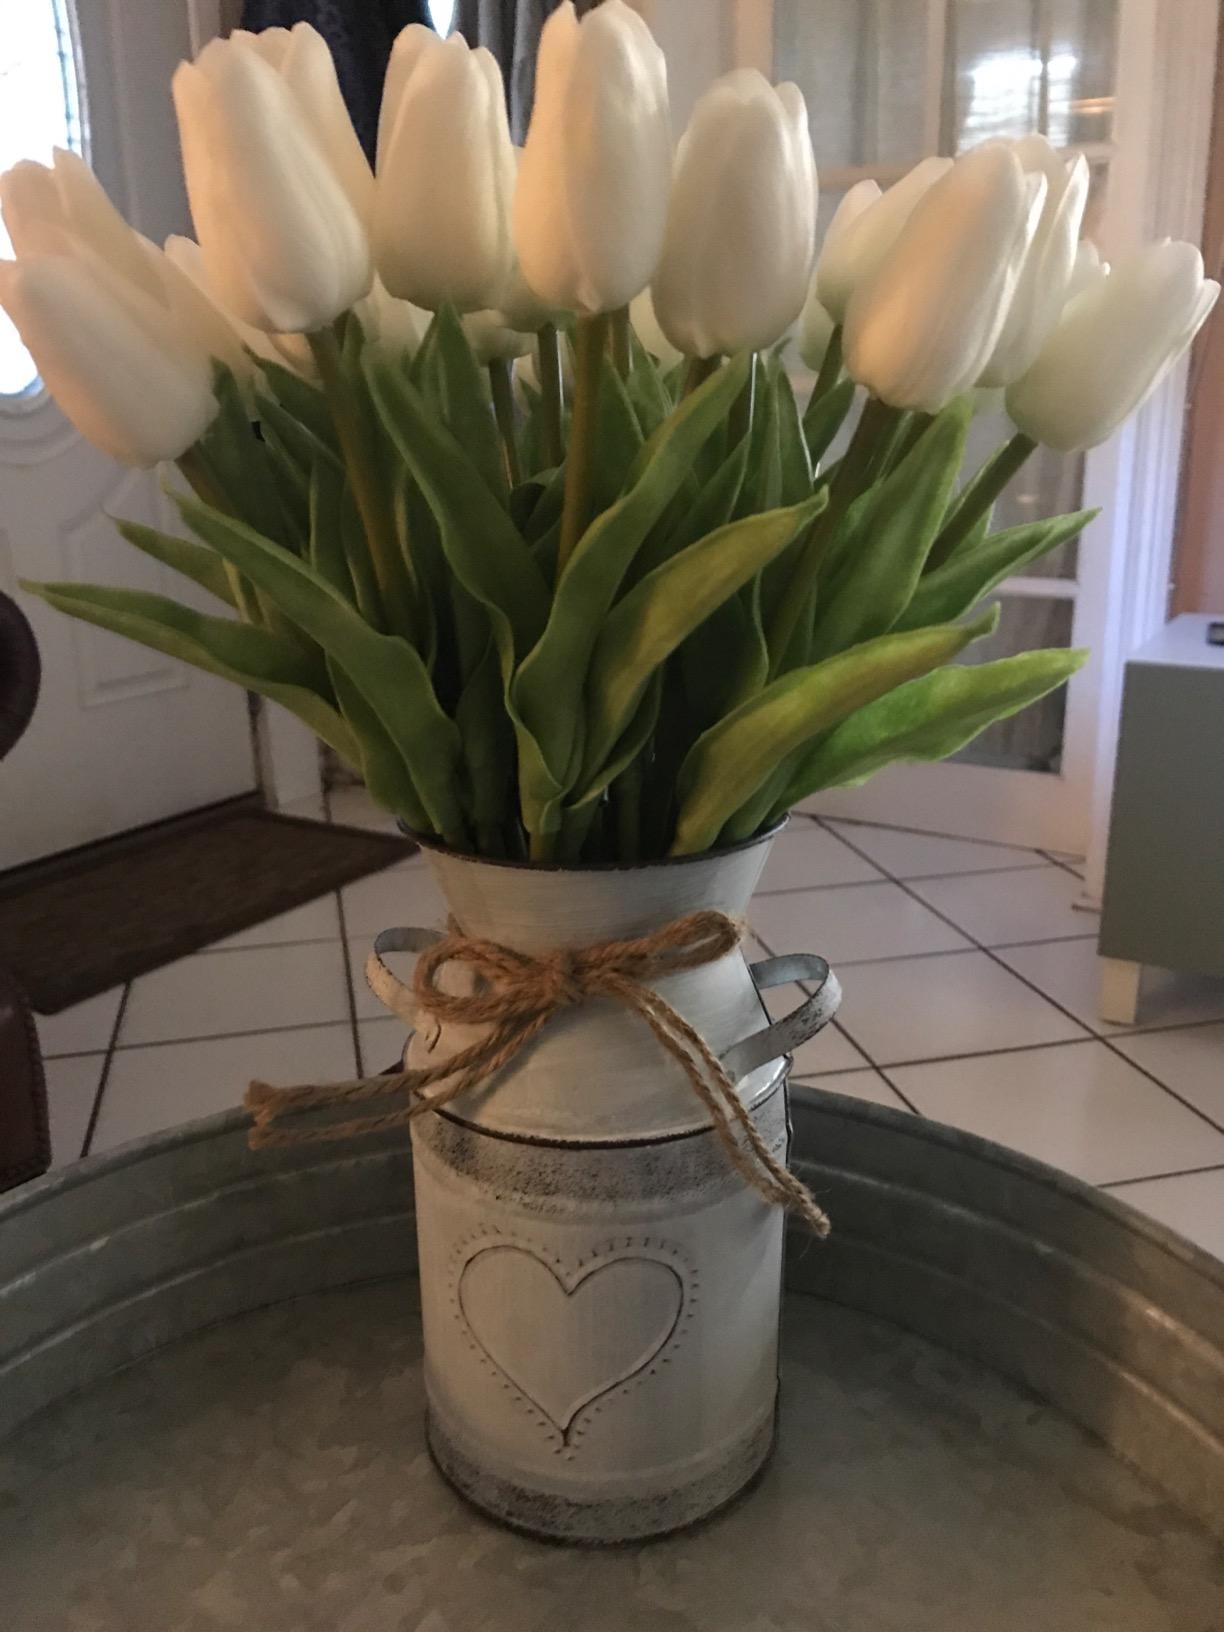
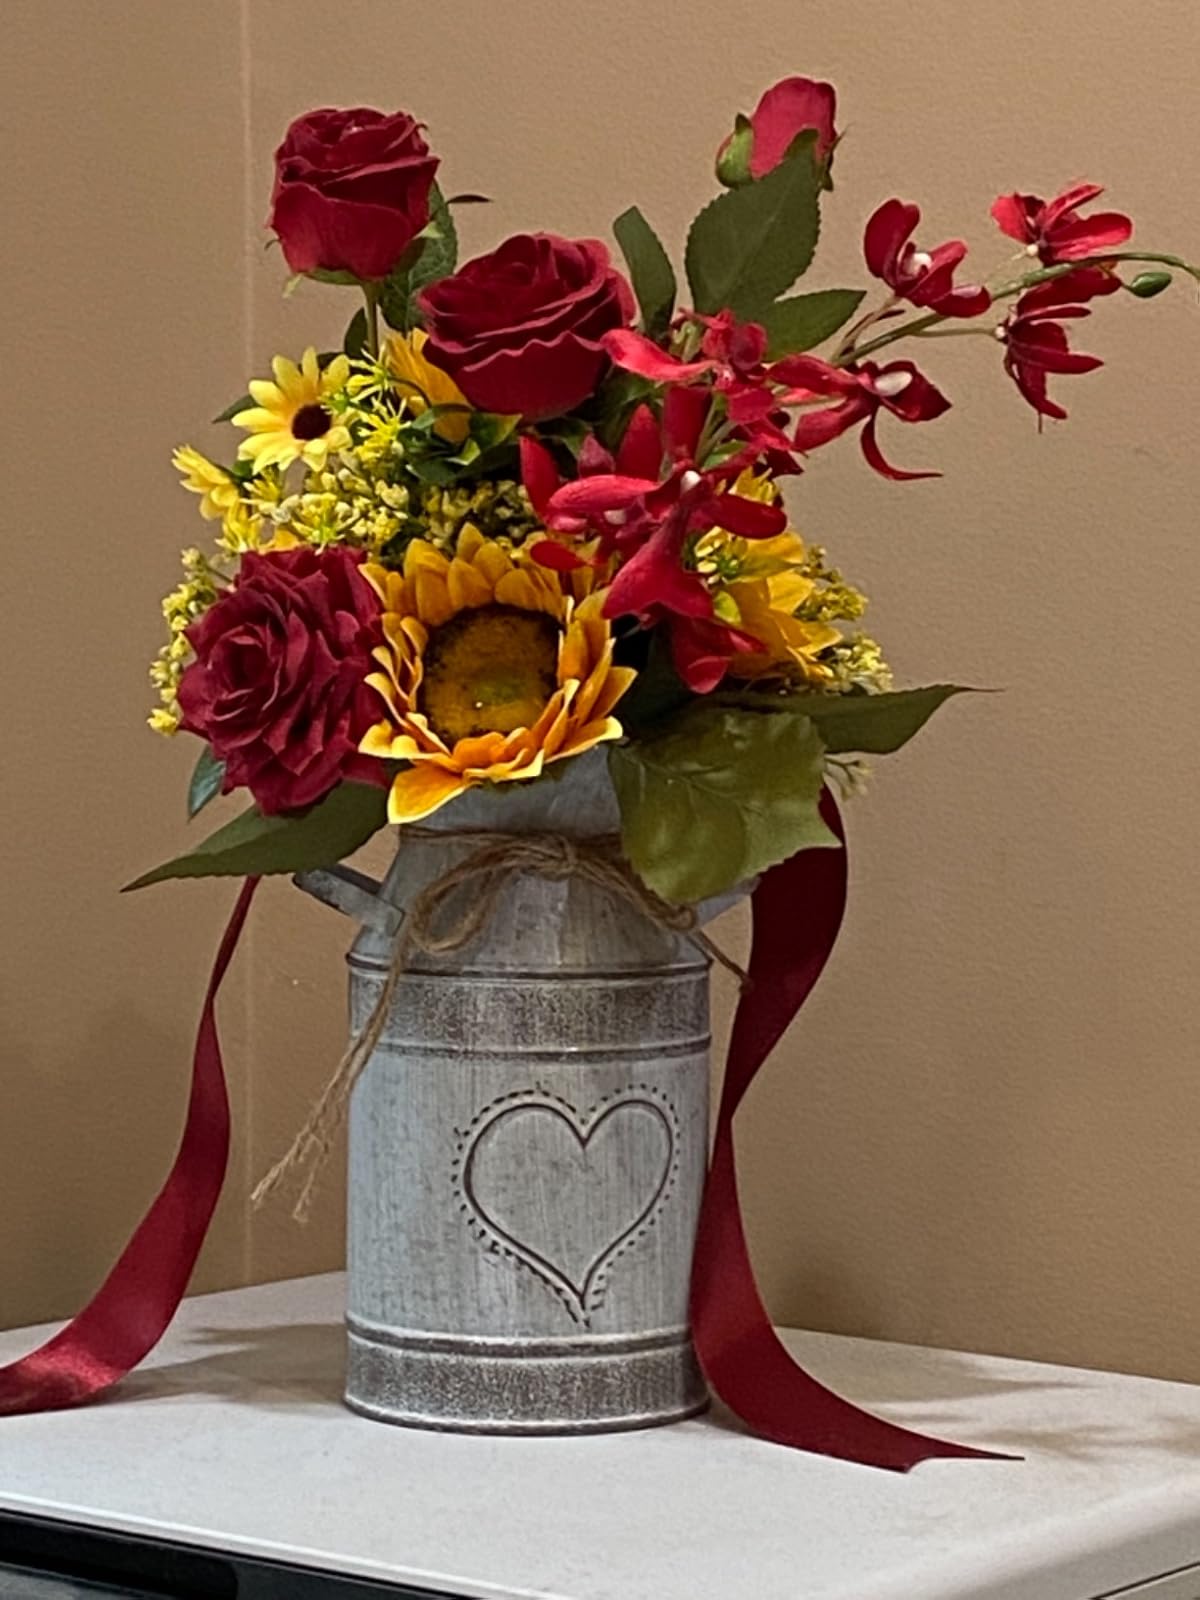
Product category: vase
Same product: yes